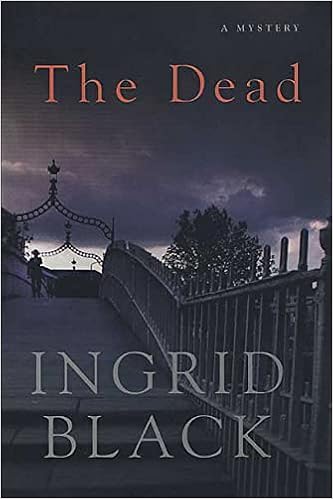
The Dead
Category: Books
From Publishers Weekly Irish author Black invades Val McDermid territory and comes out a winner in this first mystery set in gritty, moody Dublin. Saxon (we never learn her first name), a former FBI agent turned true-crime writer, has remained in Dublin after her unsuccessful attempt to write a book about Ed Fagan, a vicious, Bible-quoting serial killer who suddenly vanished from Dublin five years earlier. She has a fond relationship with her lover, Detective Chief Superintendent Grace Fitzgerald, but a professional life in limbo. Then newspaper reporter Nick Elliott, who did write a book about Fagan, receives a letter with a threat to kill five prostitutes in the next week. With each murder, the killer taunts the police with enigmatic clues. Grace pulls Saxon into the investigation as an expert on Fagan, but Saxon knows from a secret she can't reveal to Grace that this is a copycat killer. The book becomes a tense balancing act between the police search for Fagan and Saxon's search for the real killer. A string of plausible suspects keeps the reader guessing and the suspense at fever pitch until the breathtaking ending. Black writes with the edginess of Denise Mina, Jenny Siler and the masterful McDermid. On the minus side, the many characters are hard to keep track of, and the use of Britishisms like "whilst" and "opposite to" by Saxon and a fellow American profiler jars. Still, this first book will whet the reader's appetite for a sequel. Copyright © Reed Business Information, a division of Reed Elsevier Inc. All rights reserved. From Booklist In a genre filled with Bible-quoting, women-hating serial killers who target prostitutes, Black's debut, set in a sharply detailed Ireland, stands out as a refreshing change of pace: its serial killer offers a new twist on psychotic behavior, and its heroine is not just another cop. Called simply "Saxon," the female narrator, an American expat, is a cigar-smoking former FBI agent involved in a love affair with Grace Fitzgerald, chief superintendent of the Dublin police. Saxon's FBI training comes in handy when Ed Fagan, a notorious Dublin serial killer, sends a letter to a local paper saying he is going to kill again--and does. Saxon, who extensively investigated the "Night Hunter," as Fagan was called, is positive that the killer is not a him. But can she convince the authorities? Black throws in enough red herrings to make the story unpredictable--indeed, the ending is a little too far-fetched--but what makes this one work is the psychology of the killer and the charisma of the heroine, whose combination of sarcasm and smarts will have readers clamoring for more. Jenny McLarin Copyright © American Library Association. All rights reserved Review "I defy anyone to guess the identity of the killer or to put this book down. The Dead is clever, riveting, and invigorating. Highly recommended."-- Sunday Independent (UK)"Atmosphere, pace, and tension are superbly controlled."-- Sunday Times (UK)"Strong, explicit stuff that grabs the reader by the throat."--The Crime Bookseller (UK) "This is a book in which lots of people, including the killer, are insanely driven and ferociously clever; Ingrid Black kept me guessing until the very end."-- Daily Telgraph (Australia) About the Author Ingrid Black is a writer and journalist who lives in Ireland.
Features: Five years ago, Ed Fagan disappeared and since then nothing has been heard from the serial killer known as the Night Hunter. Now, a Dublin newspaper has received a letter from someone claiming to be Fagan, and the message is chilling: he's going to kill again. At first, the Dublin Police are inclined to dismiss the letter as the work of a crank. Then, the body of prostitute Mary Lynch is found, and it's only too clear that a murderer is at large again.But is it Fagan? Saxon, a former FBI agent still haunted by the events of five years ago, was writing a book about Fagan when he disappeared, and she is certain as anyone can be that the killer must be someone else. So while Detective Chief Superintendent Grace Fitzgerald and the rest of the DMP sniff at a cold trail, she somehow has to convince them to look beyond the obvious. But in a city of shadows and secrets, that's never easy--especially when the truth is so surprising that even the most astute detective would be shocked into carelessness in the moment of discovery. And as Saxon knows, it's never wise to be careless in the presence of a killer.